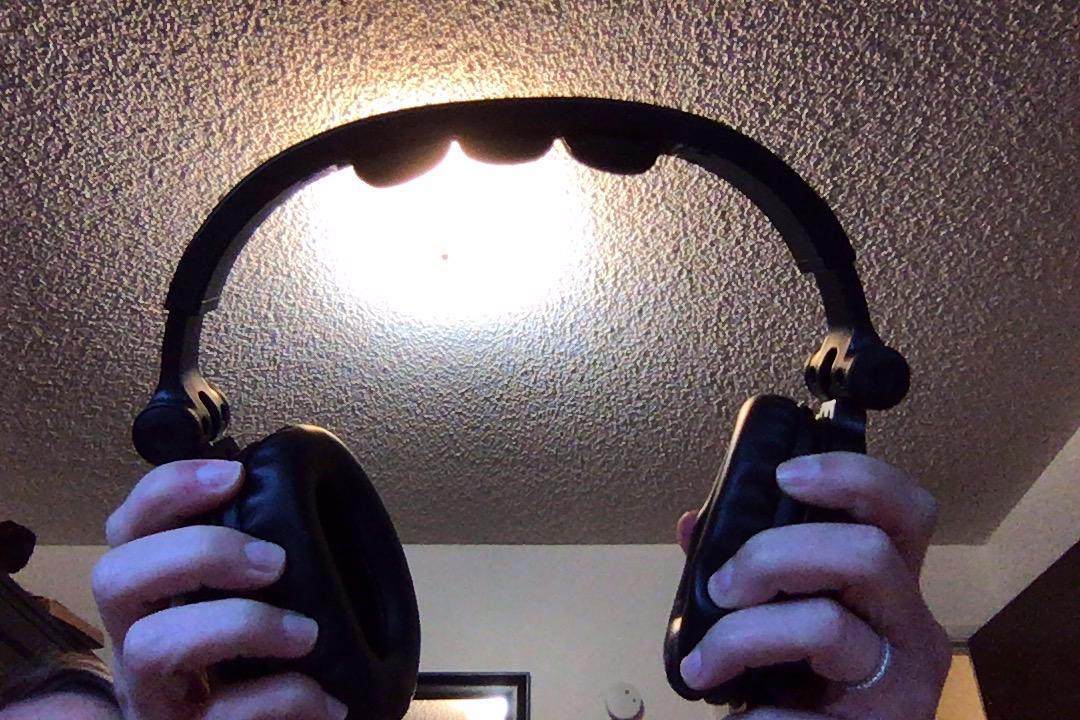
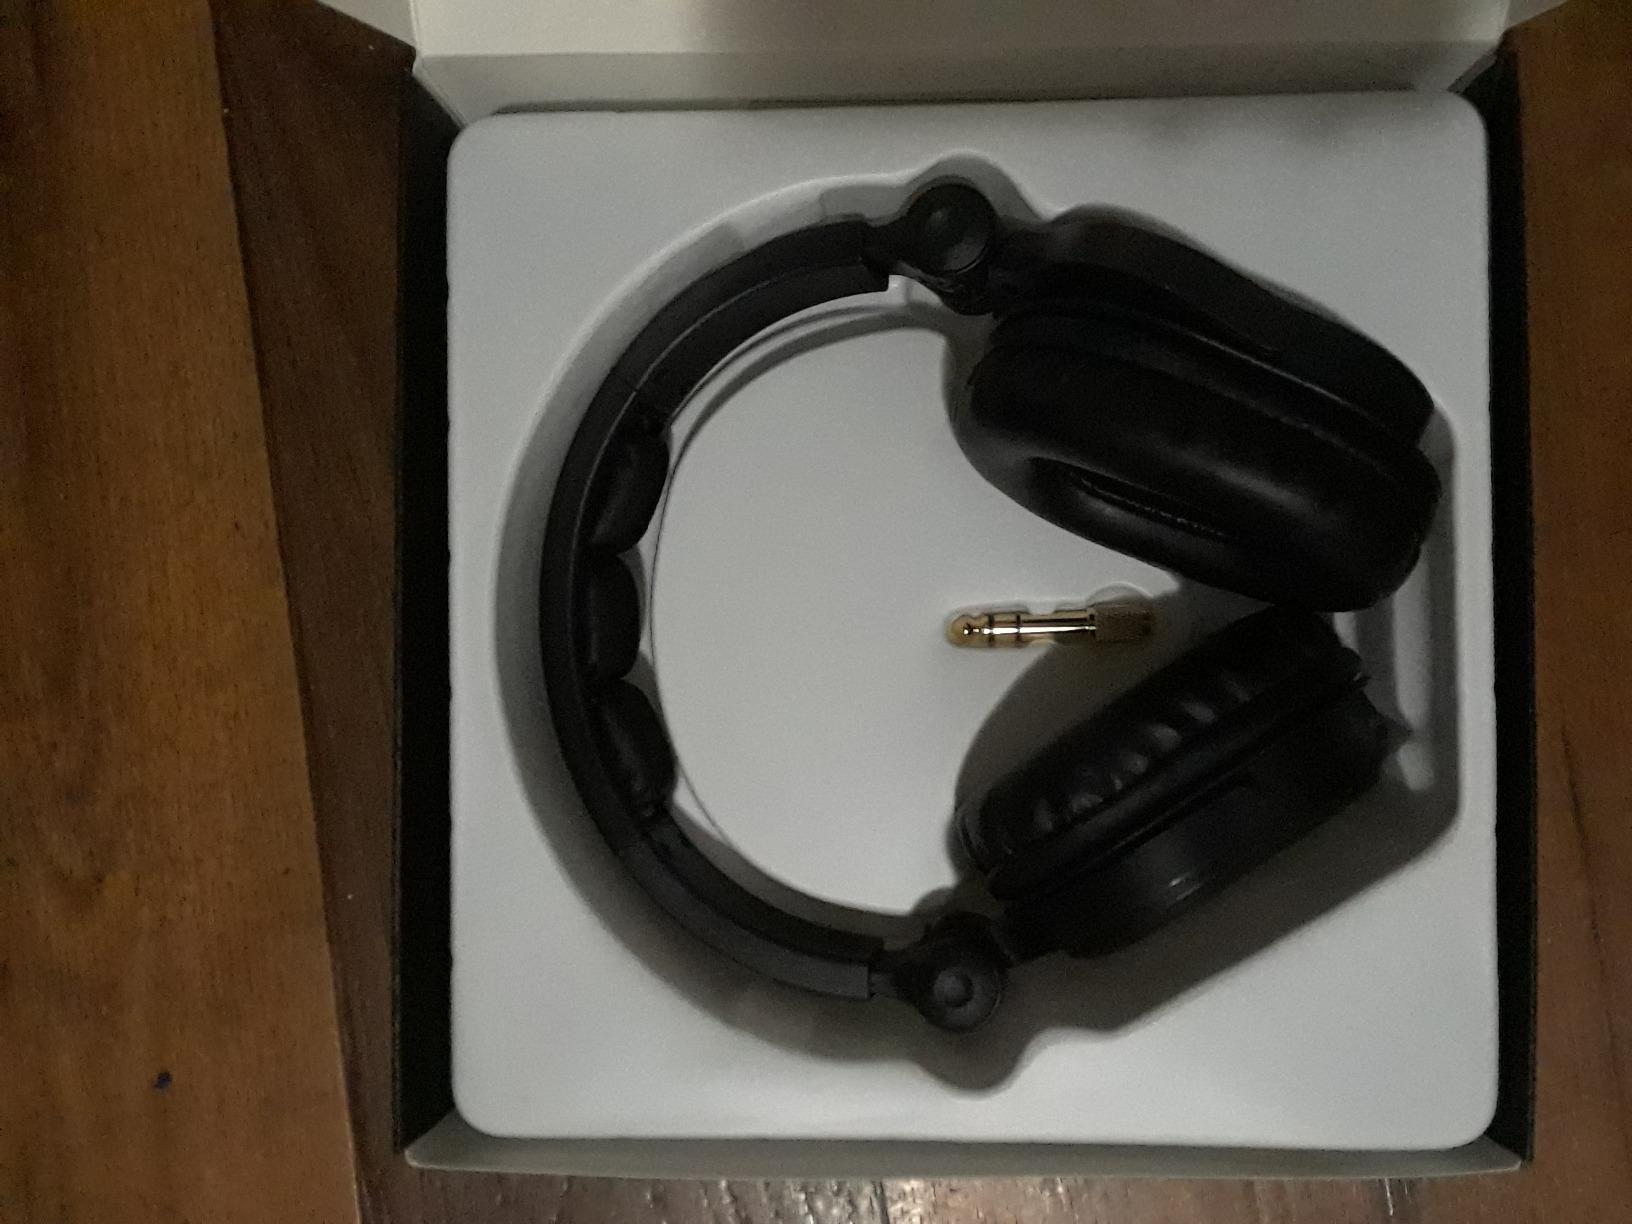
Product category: headphones
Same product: yes